Geoffrey Burridge

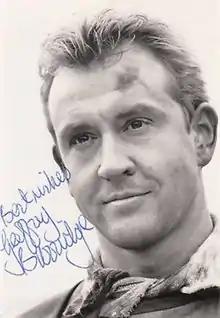

Geoffrey Cecil Burridge (4 December 1948 – 30 September 1987) was an English actor known for his performances in theatre and television.